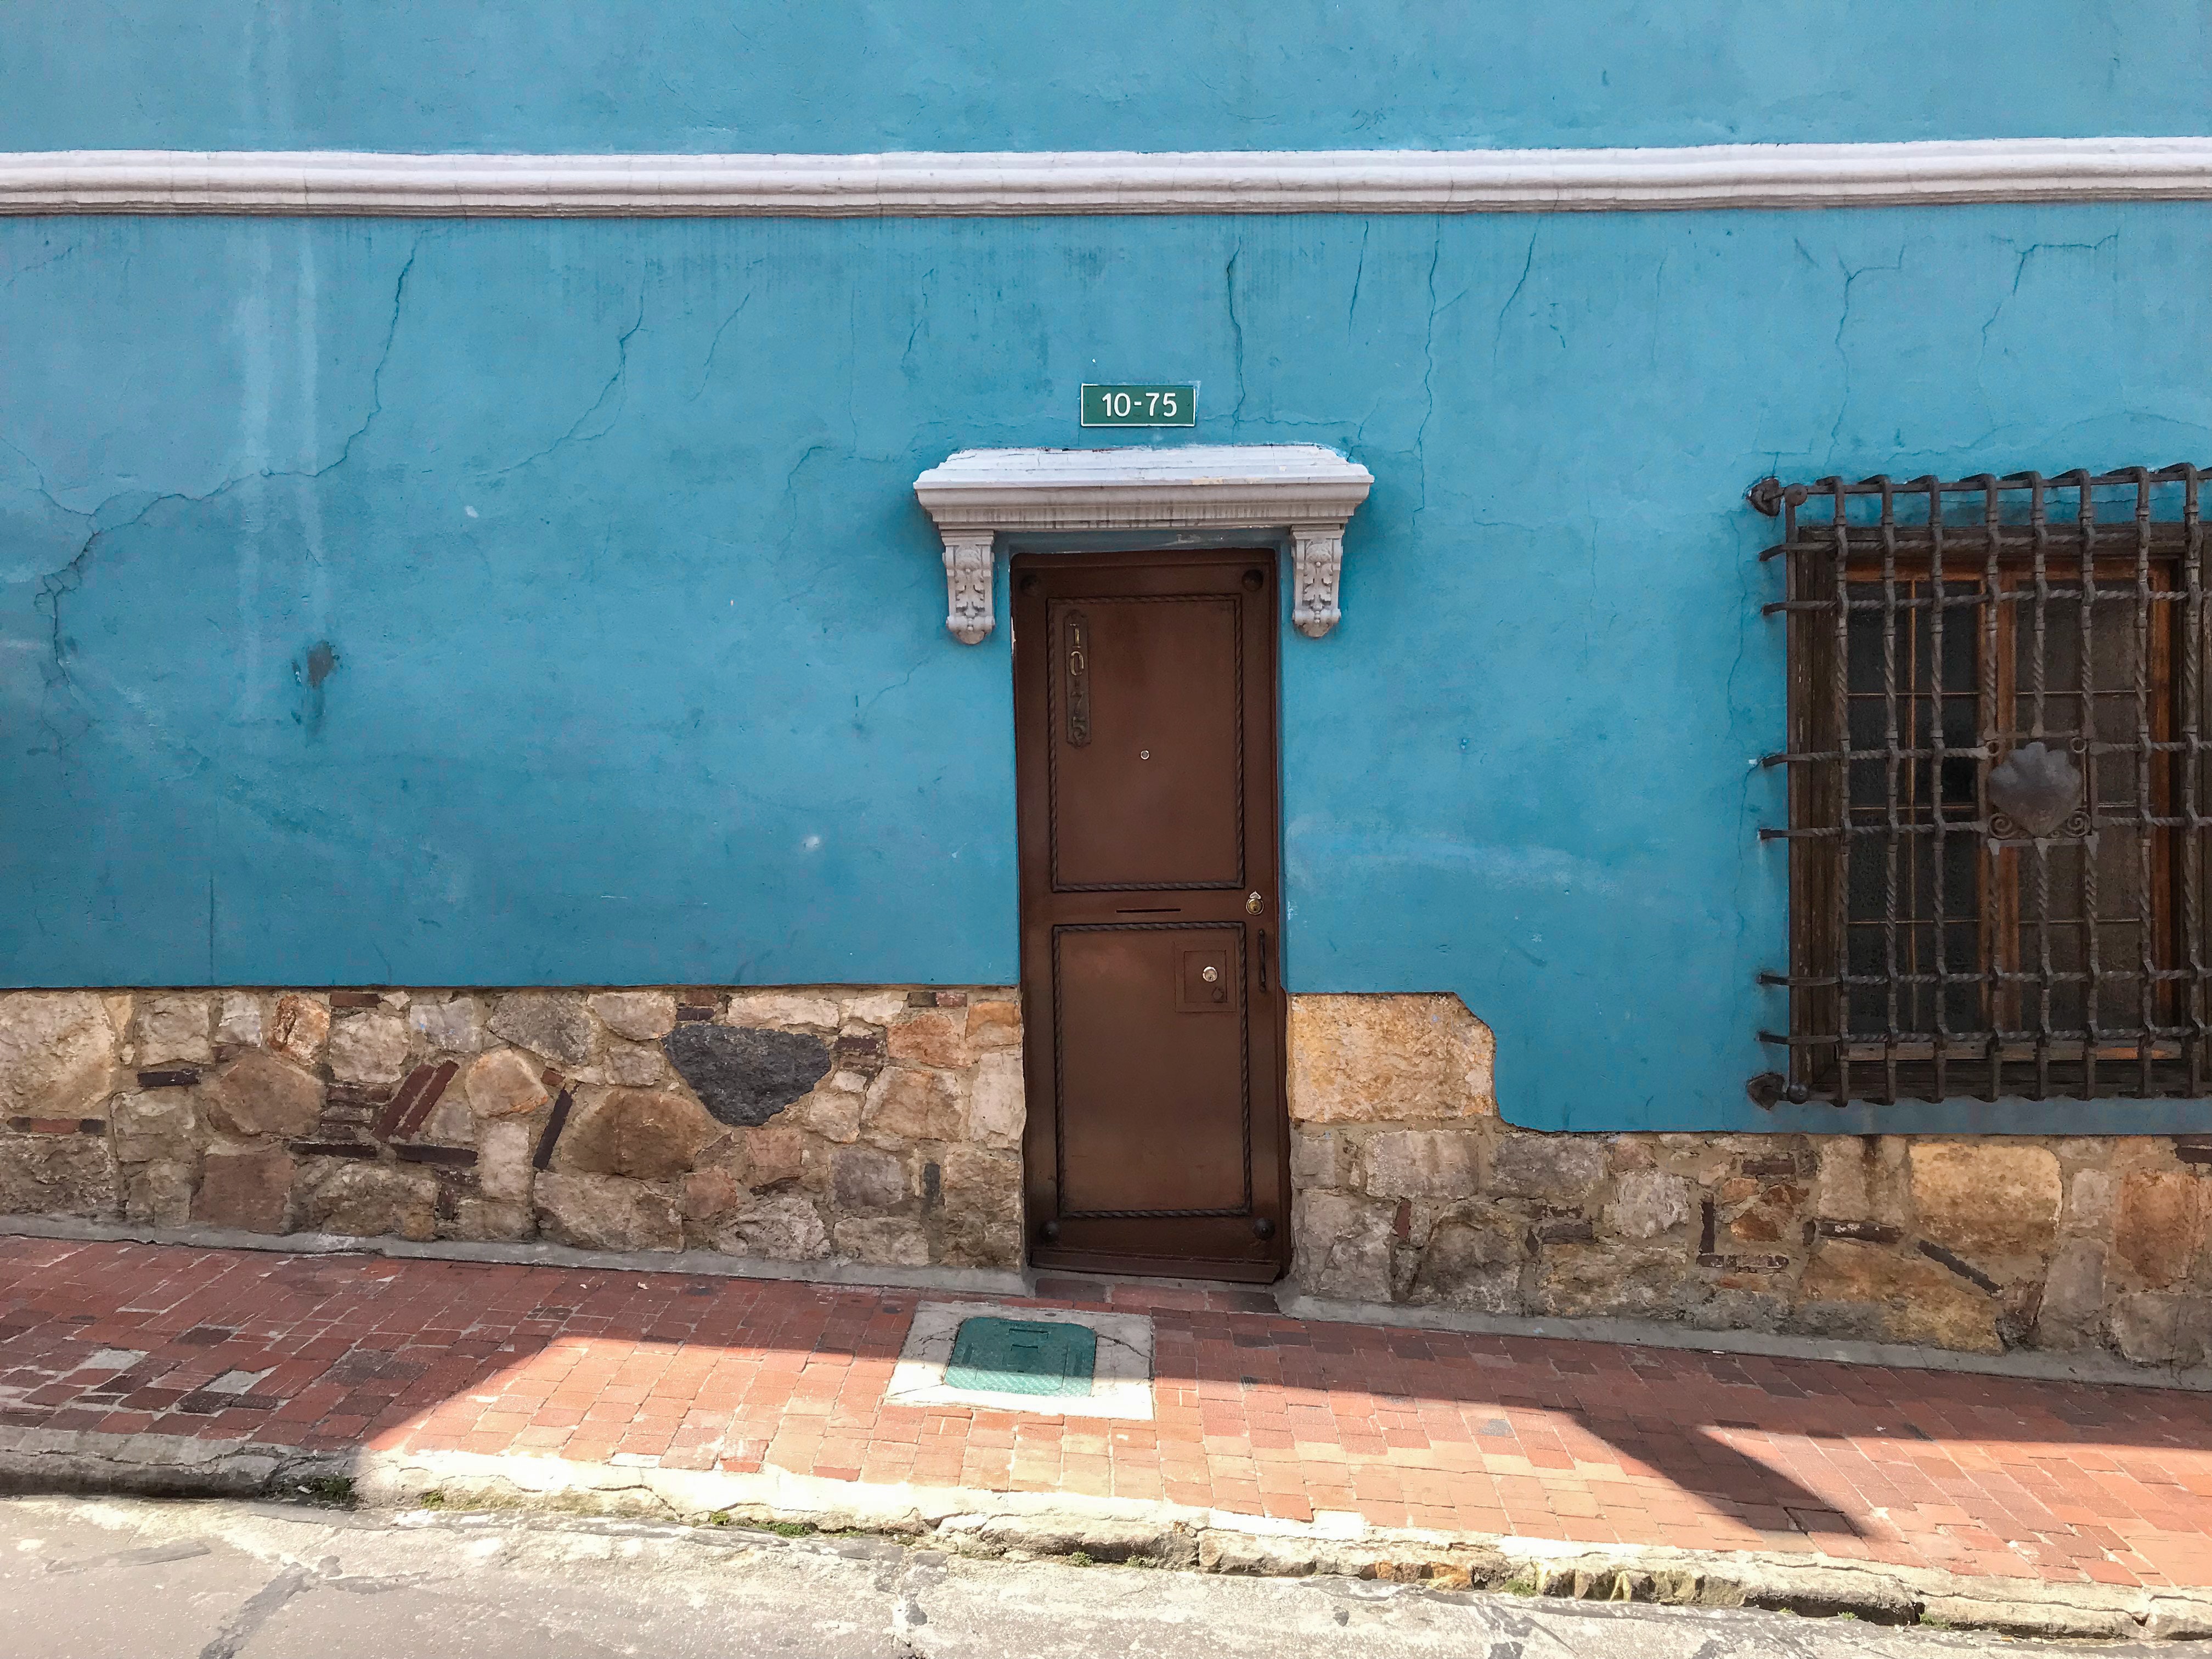
blue, wall, turquoise, column, architecture, brick